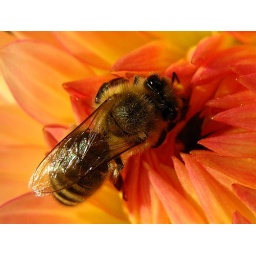
honey bee in orange dahlia center on the last day of flower &amp;amp; insect season